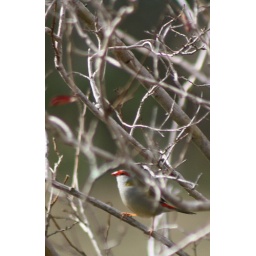
bird firetail in tree